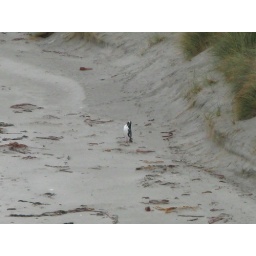
The penguins spend the day in the water fishing and come in to the beach one at a time in the afternoon/evening